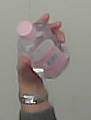
Product: johnson_baby